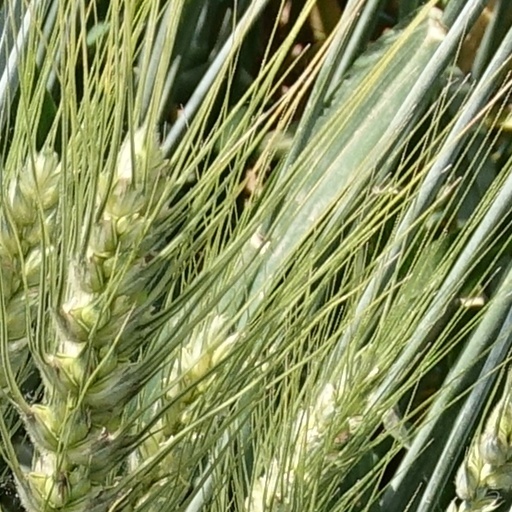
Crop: wheat